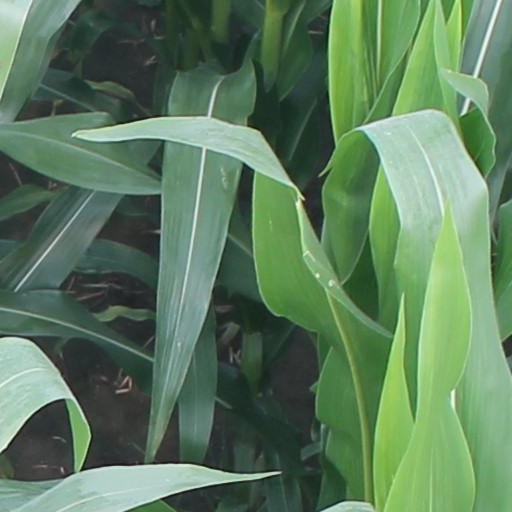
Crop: maize; corn